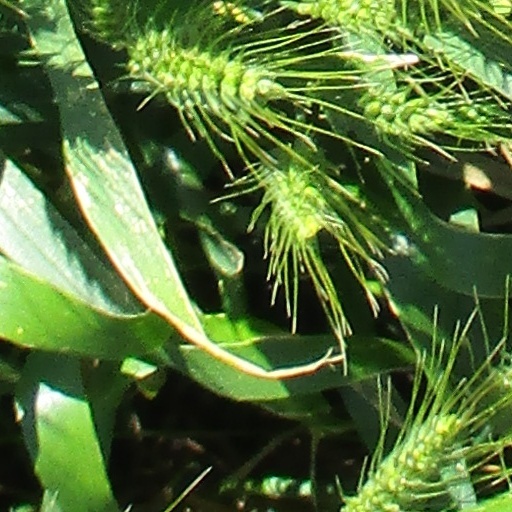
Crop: wheat